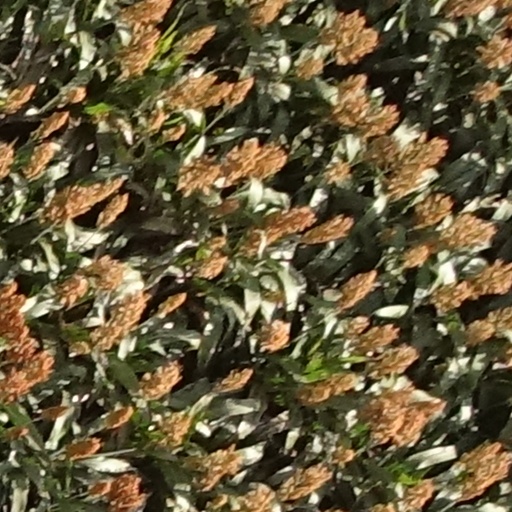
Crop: sorghum